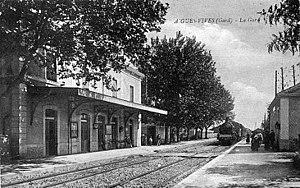
Intérieur de la gare d'Aigues-Vives vers 1900.
La gare d'Aigues-Vives est une gare ferroviaire française fermée de la ligne de Tarascon à Sète-Ville, située sur le territoire de la commune d'Aigues-Vives, dans le département du Gard, en région Occitanie.